KZNB

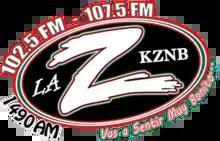
Former logo

As of 2024, the stations tower and transmitter have been removed; the station is operating under STA with 100 Watts from a longwire antenna on Mount Sonoma while it attempts to find a permanent transmitter site and return to full power.